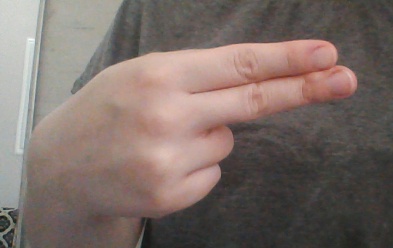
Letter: ain